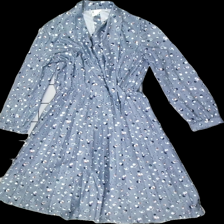
View: front
Type: Dress
Category: Ladies
Brand: Not in the list
Brand text on label: Lana
Colors: White, Purple, Multicolor, Grey
Material: 100% Polyester
Pattern: Other
Cut: Regular
Season: All
Trend: 70s
Holes: Minor
Damage 2: Hole
Damage 2 location: middle center
Price range: 100-150
Recommended usage: Repair